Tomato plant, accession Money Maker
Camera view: bottom (45 deg); turntable rotation: 270 degrees
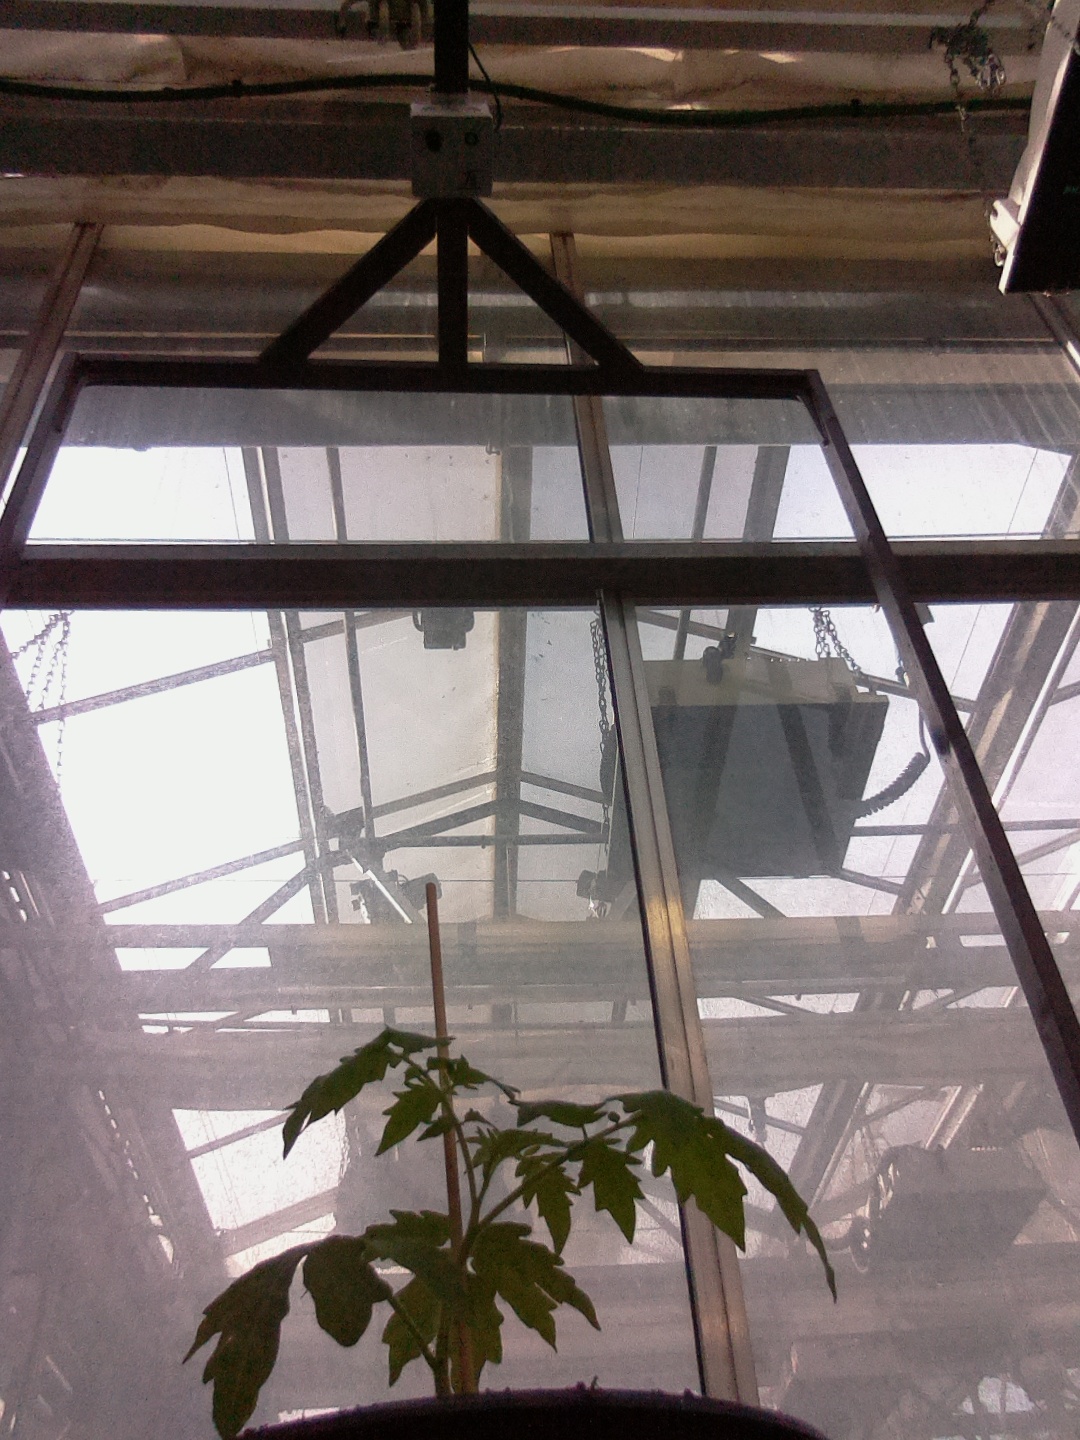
BBCH growth stage 13: 6 of true leaves visible